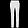
Label: Trouser